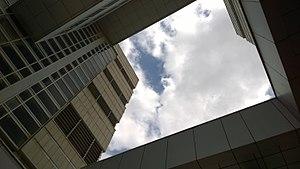
L'université de Chiraz, anciennement connue comme l'université Pahlavi, est une université publique située à Chiraz, en Iran. Dans le dernier classement des universités iraniennes basée sur la production scientifique, l'université de Shiraz est classée troisième parmi les meilleurs axes de recherche et les écoles de la nation. Dans le premier classement des universités d'État et parmi près de 70 universités et instituts d'enseignement supérieur, l'université de Chiraz est classée comme première.